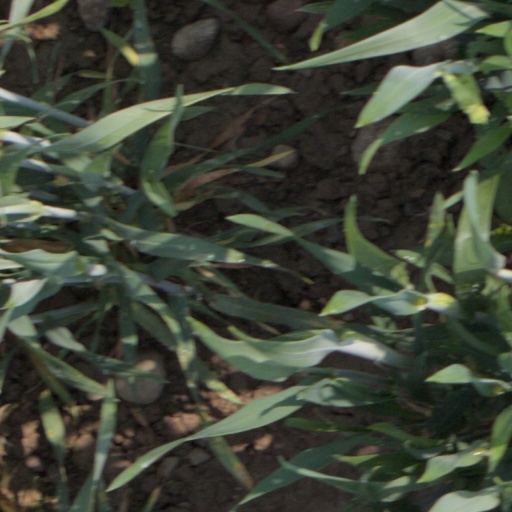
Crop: wheat